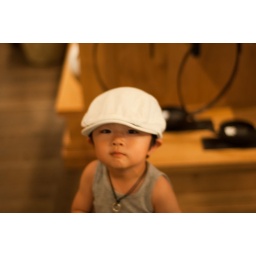
boy in hat